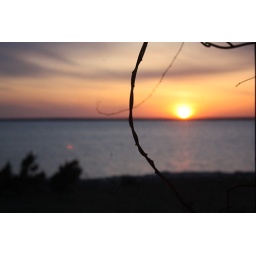
sunset over buzzards bay through wisteria branch loop. taken through a glass door with my canon xsi starter lens.